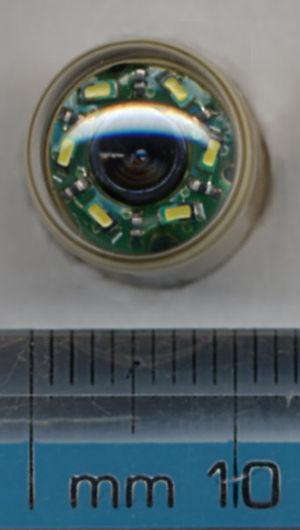
L'endoscopie par capsule est une technique médicale qui consiste à réaliser des clichés du système digestif au moyen d'un appareil photo miniature logé dans une capsule, appelé vidéocapsule. Une fois la capsule avalée, elle prend des photos du système digestif et les envoie via des électrodes à un boîtier que porte le patient. Ce type d'endoscopie est principalement utilisé pour examiner l'intestin grêle, qui n'est pas accessible par les autres types d'endoscopie, tels que la coloscopie ou la gastroscopie.